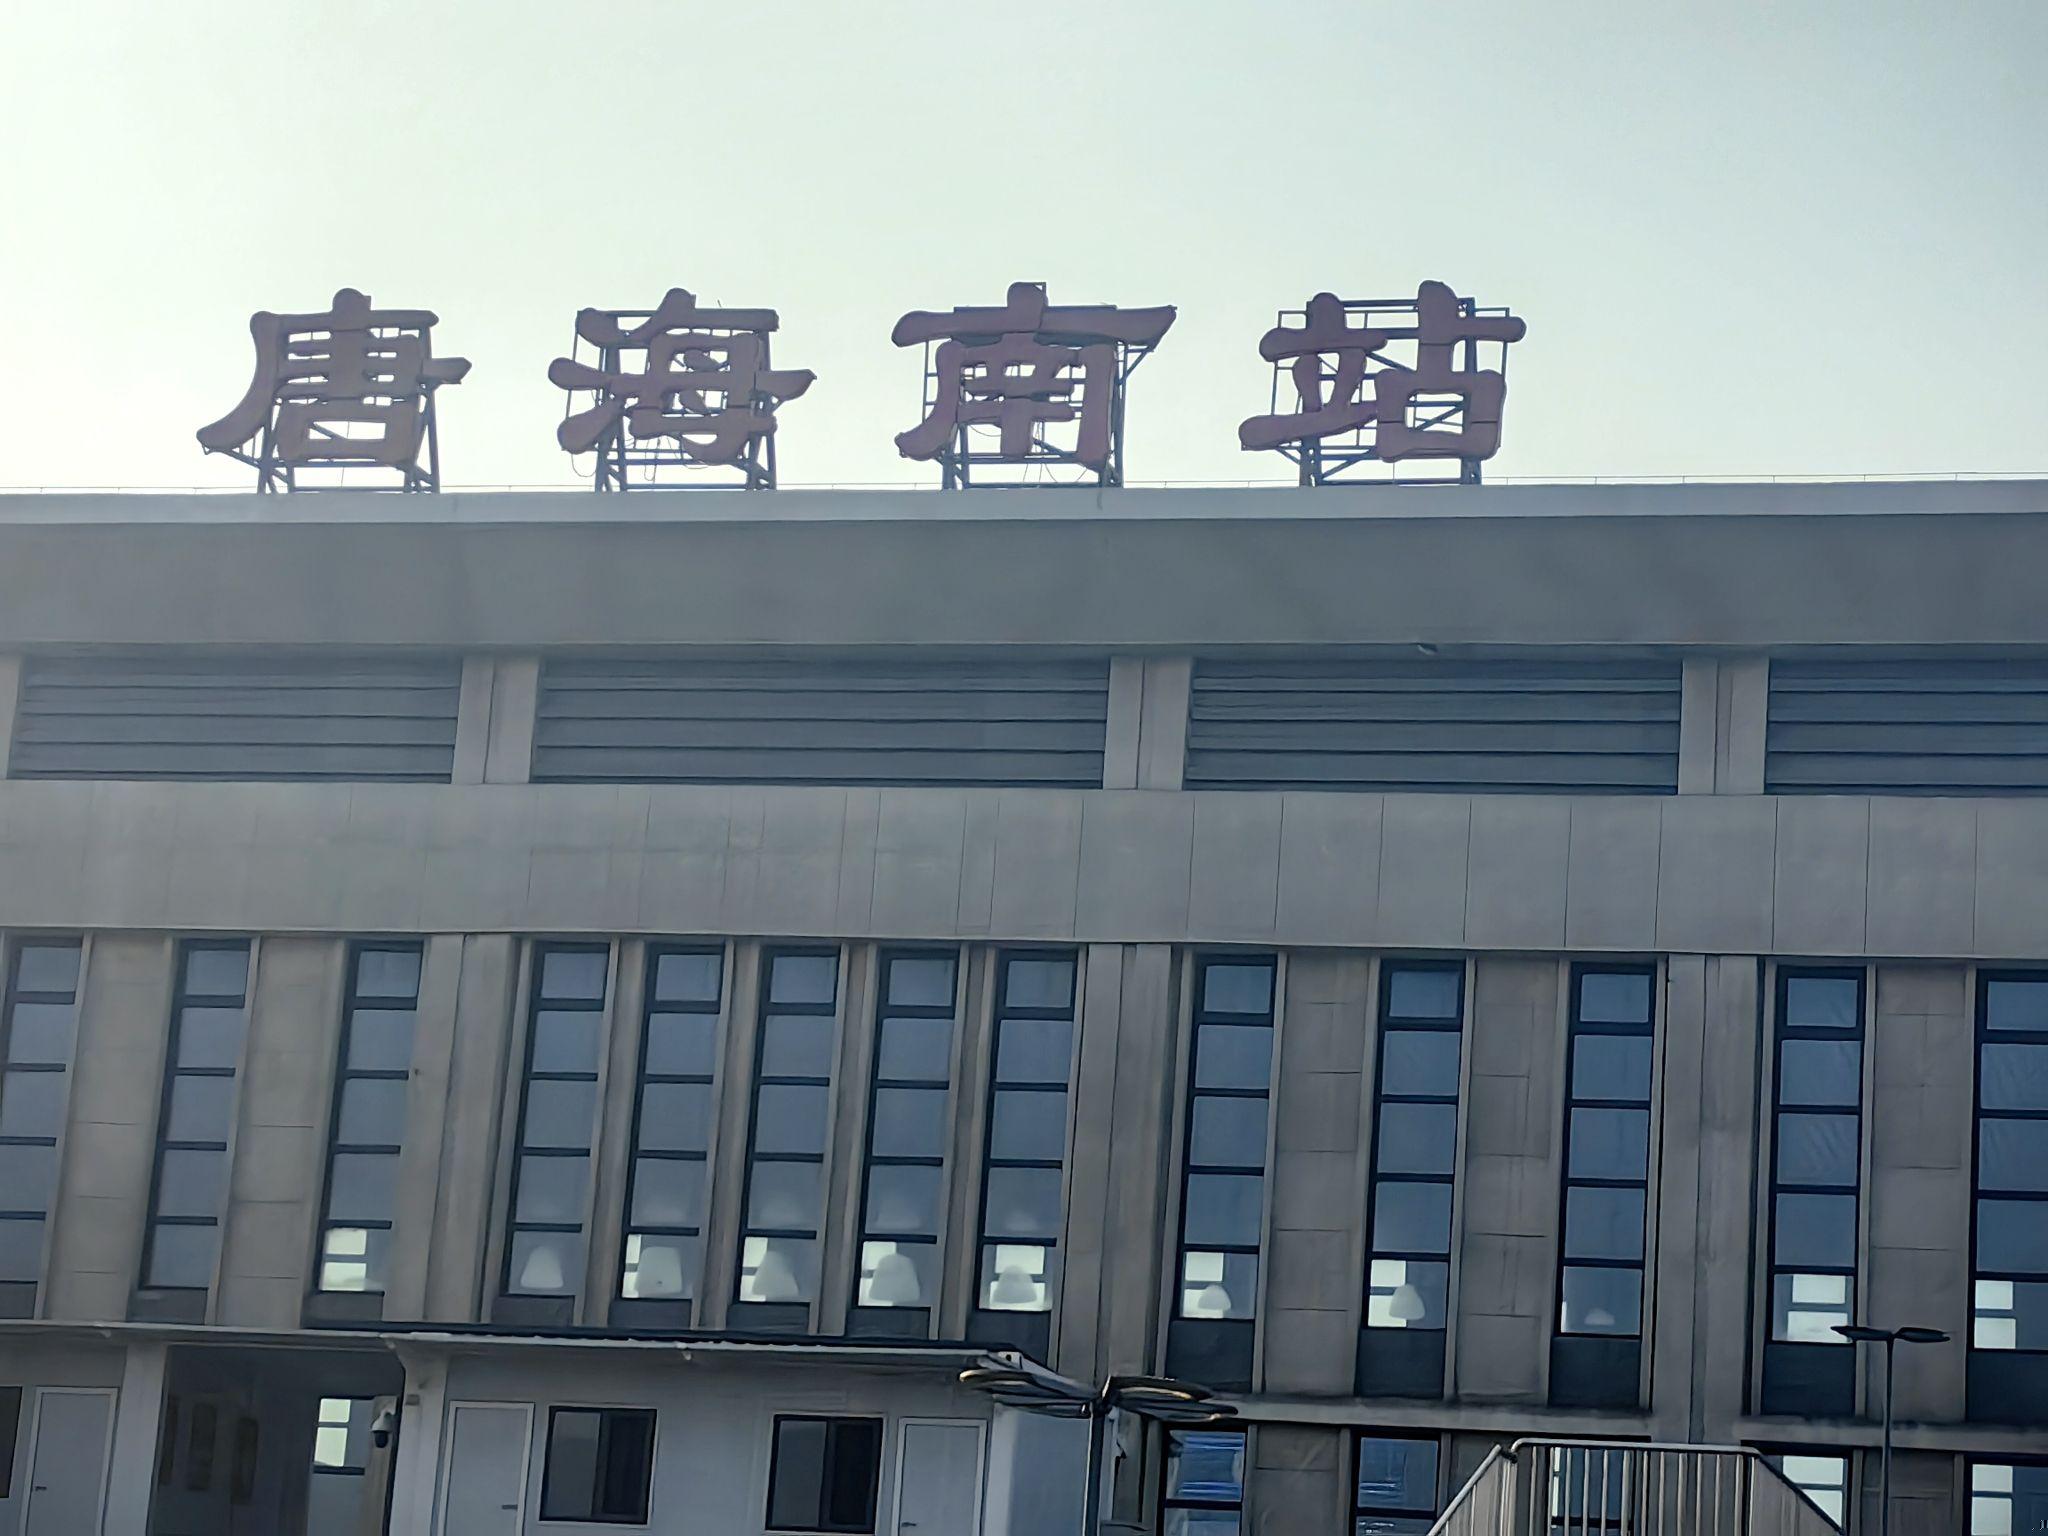
地标名称：唐海南站
所在城市：唐山市·曹妃甸区